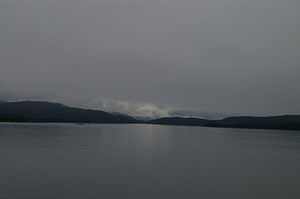
Solheimsfjorden
Solheimsfjorden
Solheimsfjorden er en fjord i Flora kommune i Vestland fylke i Norge. Den ligger på sydsiden af Florø og Florølandet. Fjorden er en fortsættelse af Vassreset, som fjorden af og til bliver regnet som en del af. Fjorden strækker sig 7 kilometer østover til starten af Eikefjorden. På sydsiden strækker Høydalsfjorden sig mod sydøst. Fjorden har indløb mellem Veidesund i syd og Florø Lufthavn i nord.